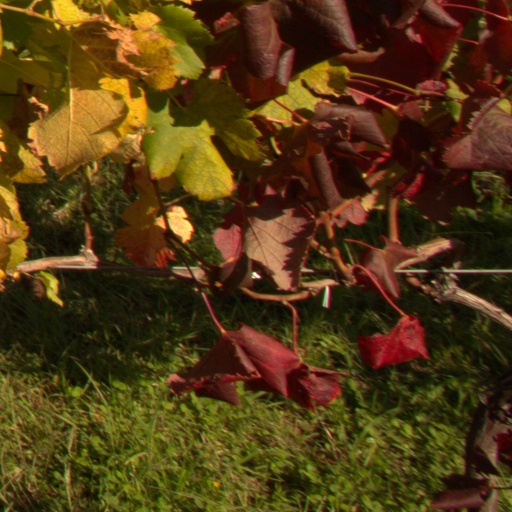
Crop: grape